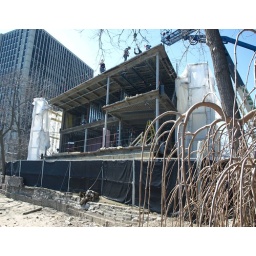
The front of the house sits directly in front of a small sand beach.